Sava

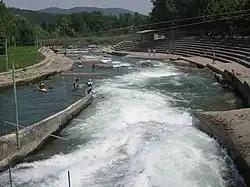
The Tacen Whitewater Course in Ljubljana, Slovenia

The Sava River basin covers a total area of making it the second largest Danube tributary catchment by area size, surpassed only by the Tisza basin, and it encompasses 12% of the Danube basin, draining into the Black Sea. The Sava represents the third longest tributary of the Danube and its largest tributary by discharge. The catchment area borders the remainder of the Danube basin to the north and east, and the Adriatic Sea basin to the west and south. The river basin generally consists of parts of Bosnia-Herzegovina, Croatia, Montenegro, Serbia and Slovenia, with a very small part of the catchment area belonging to Albania. Topography of the basin varies significantly. Upstream portion of the basin is more rugged than downstream one, but asymmetry of the basin topography is particularly apparent when comparing right and left bank areas—the former dominated by the Alps and the Dinarides reaching elevations in excess of a.s.l, while the latter is dominated by the Pannonian Plain. The mean elevation of the basin is a.s.l.